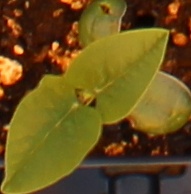
Label: Soybean